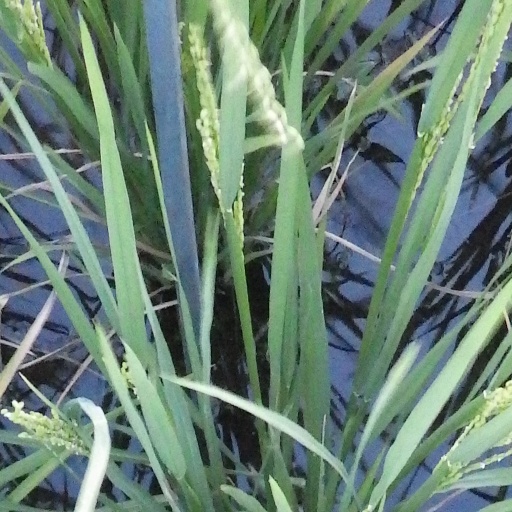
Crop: rice